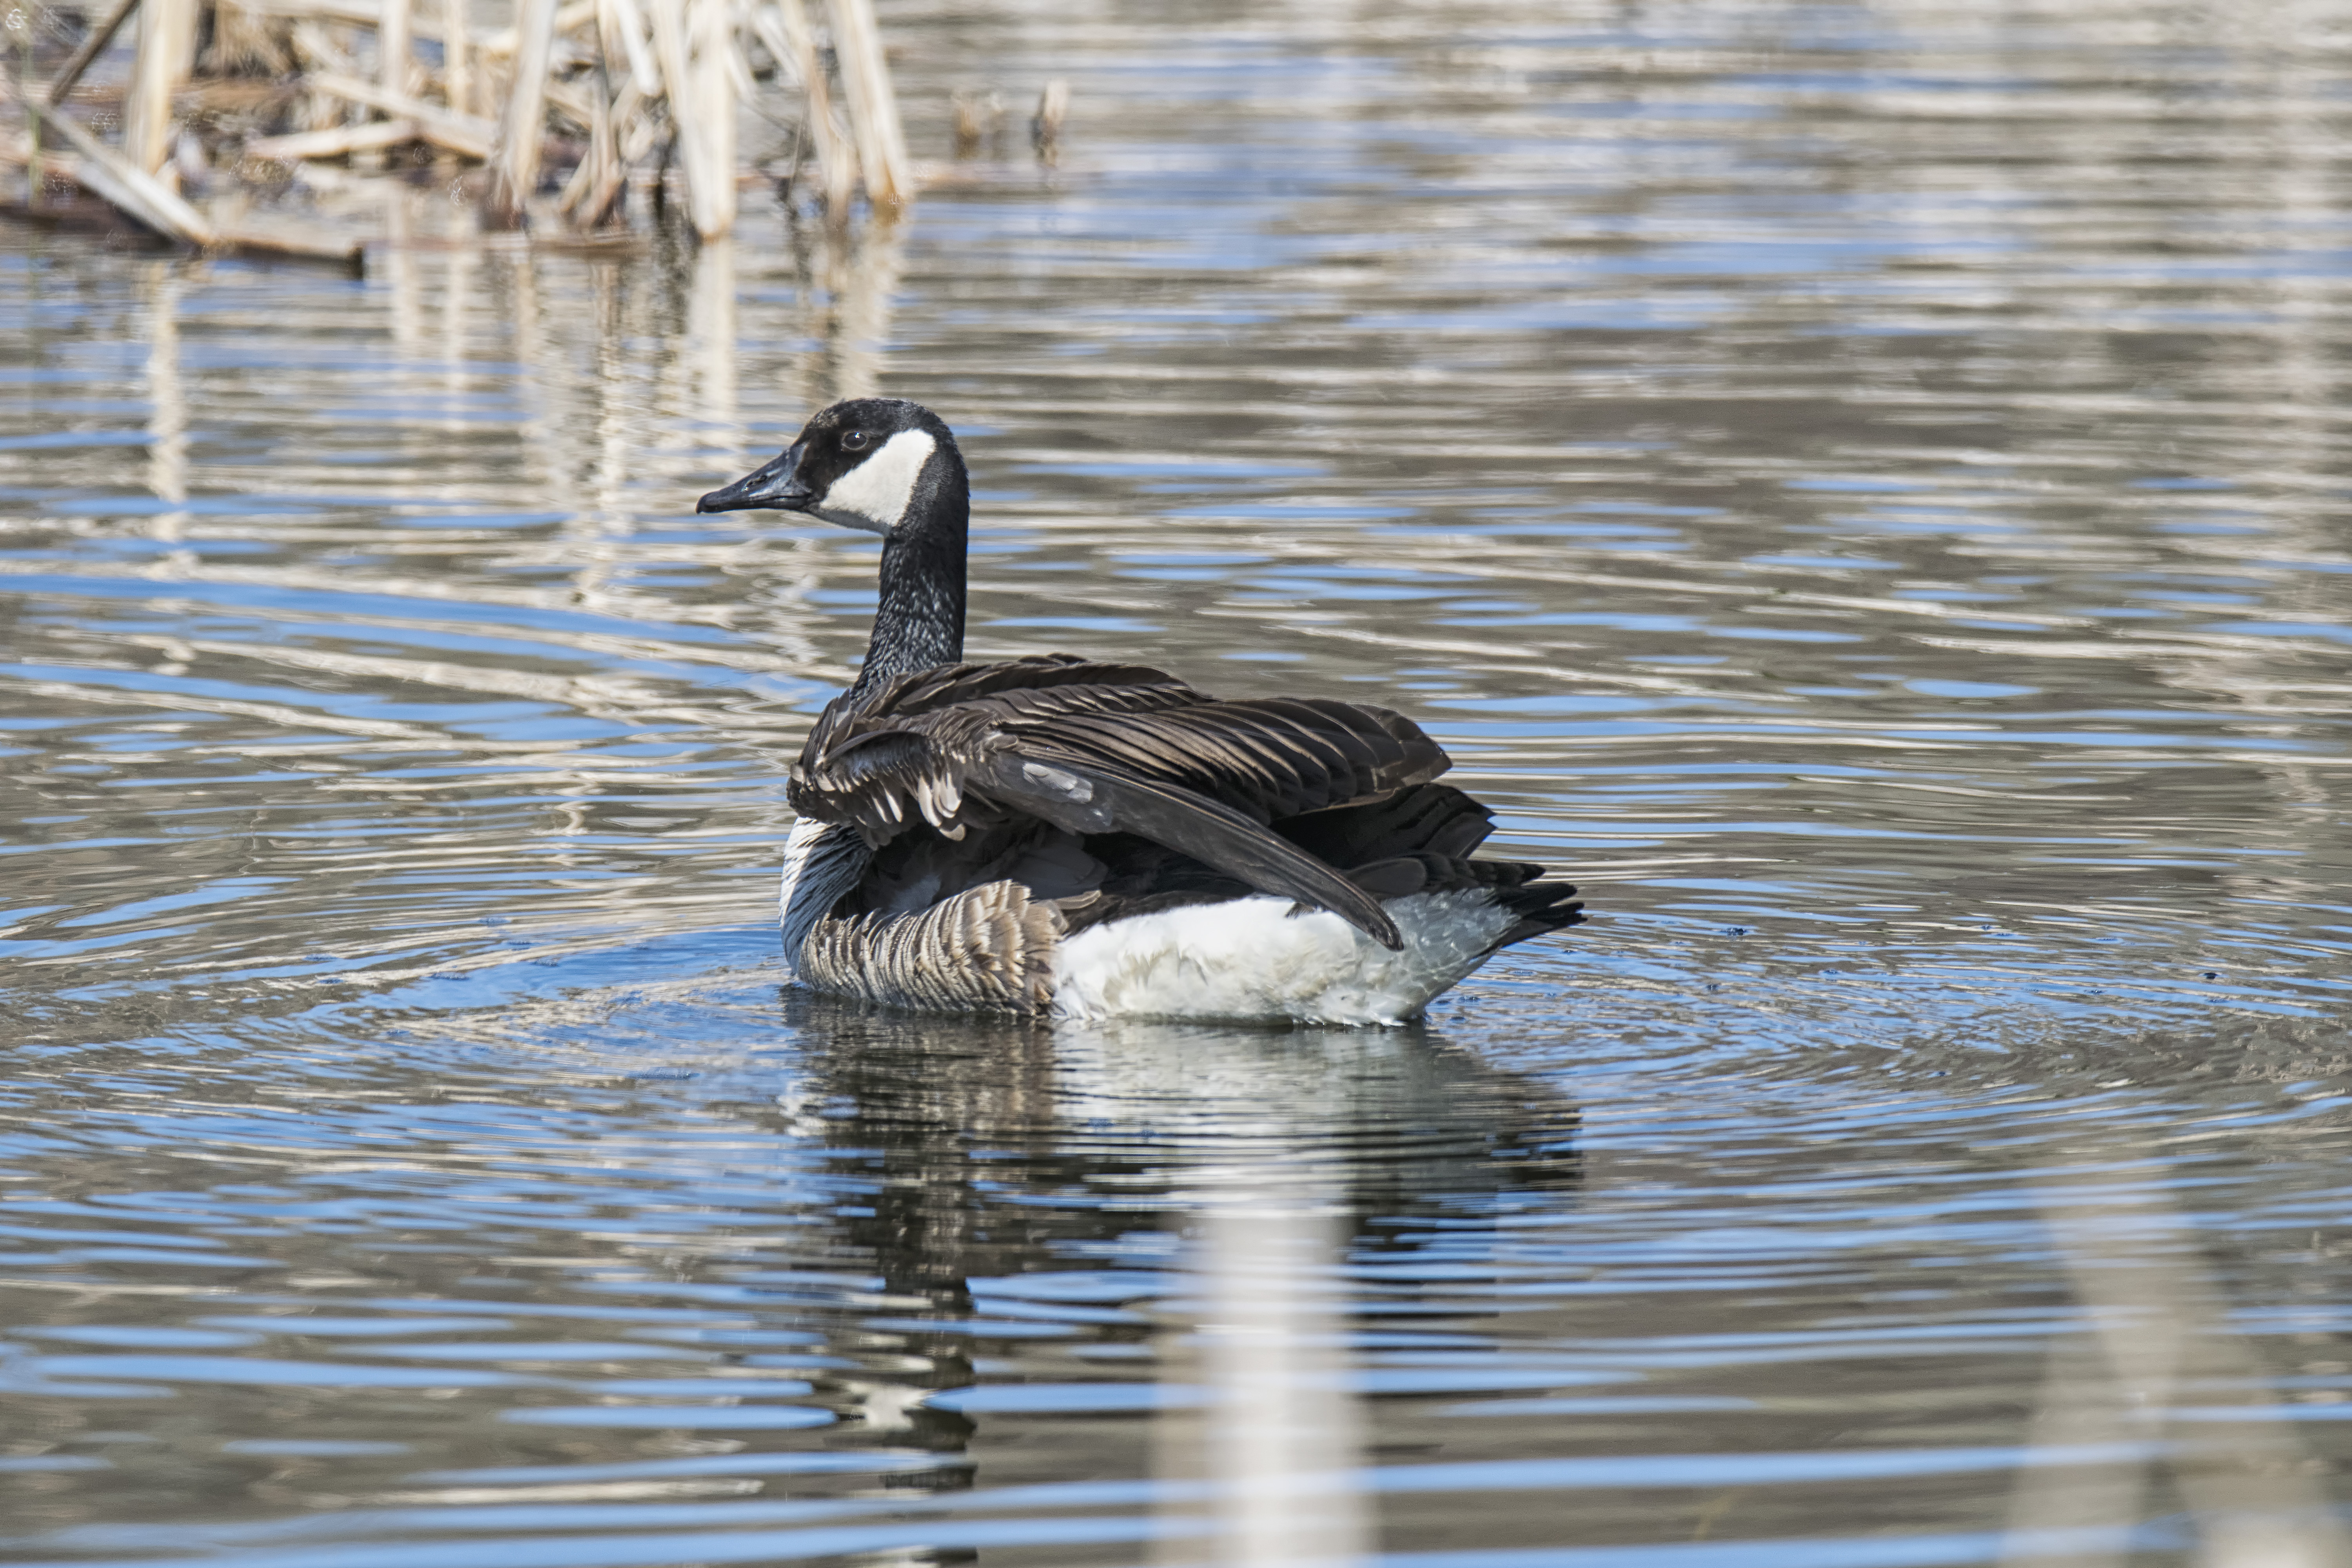
water, nature, bird, wing, wildlife, reflection, beak, fauna, duck, canada, goose, vertebrate, quebec, waterfowl, water bird, du, sherbrooke, oiseau, bernache, ducks geese and swans, seaduck